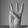
ASL letter: W